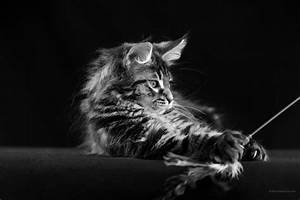
Label: cat